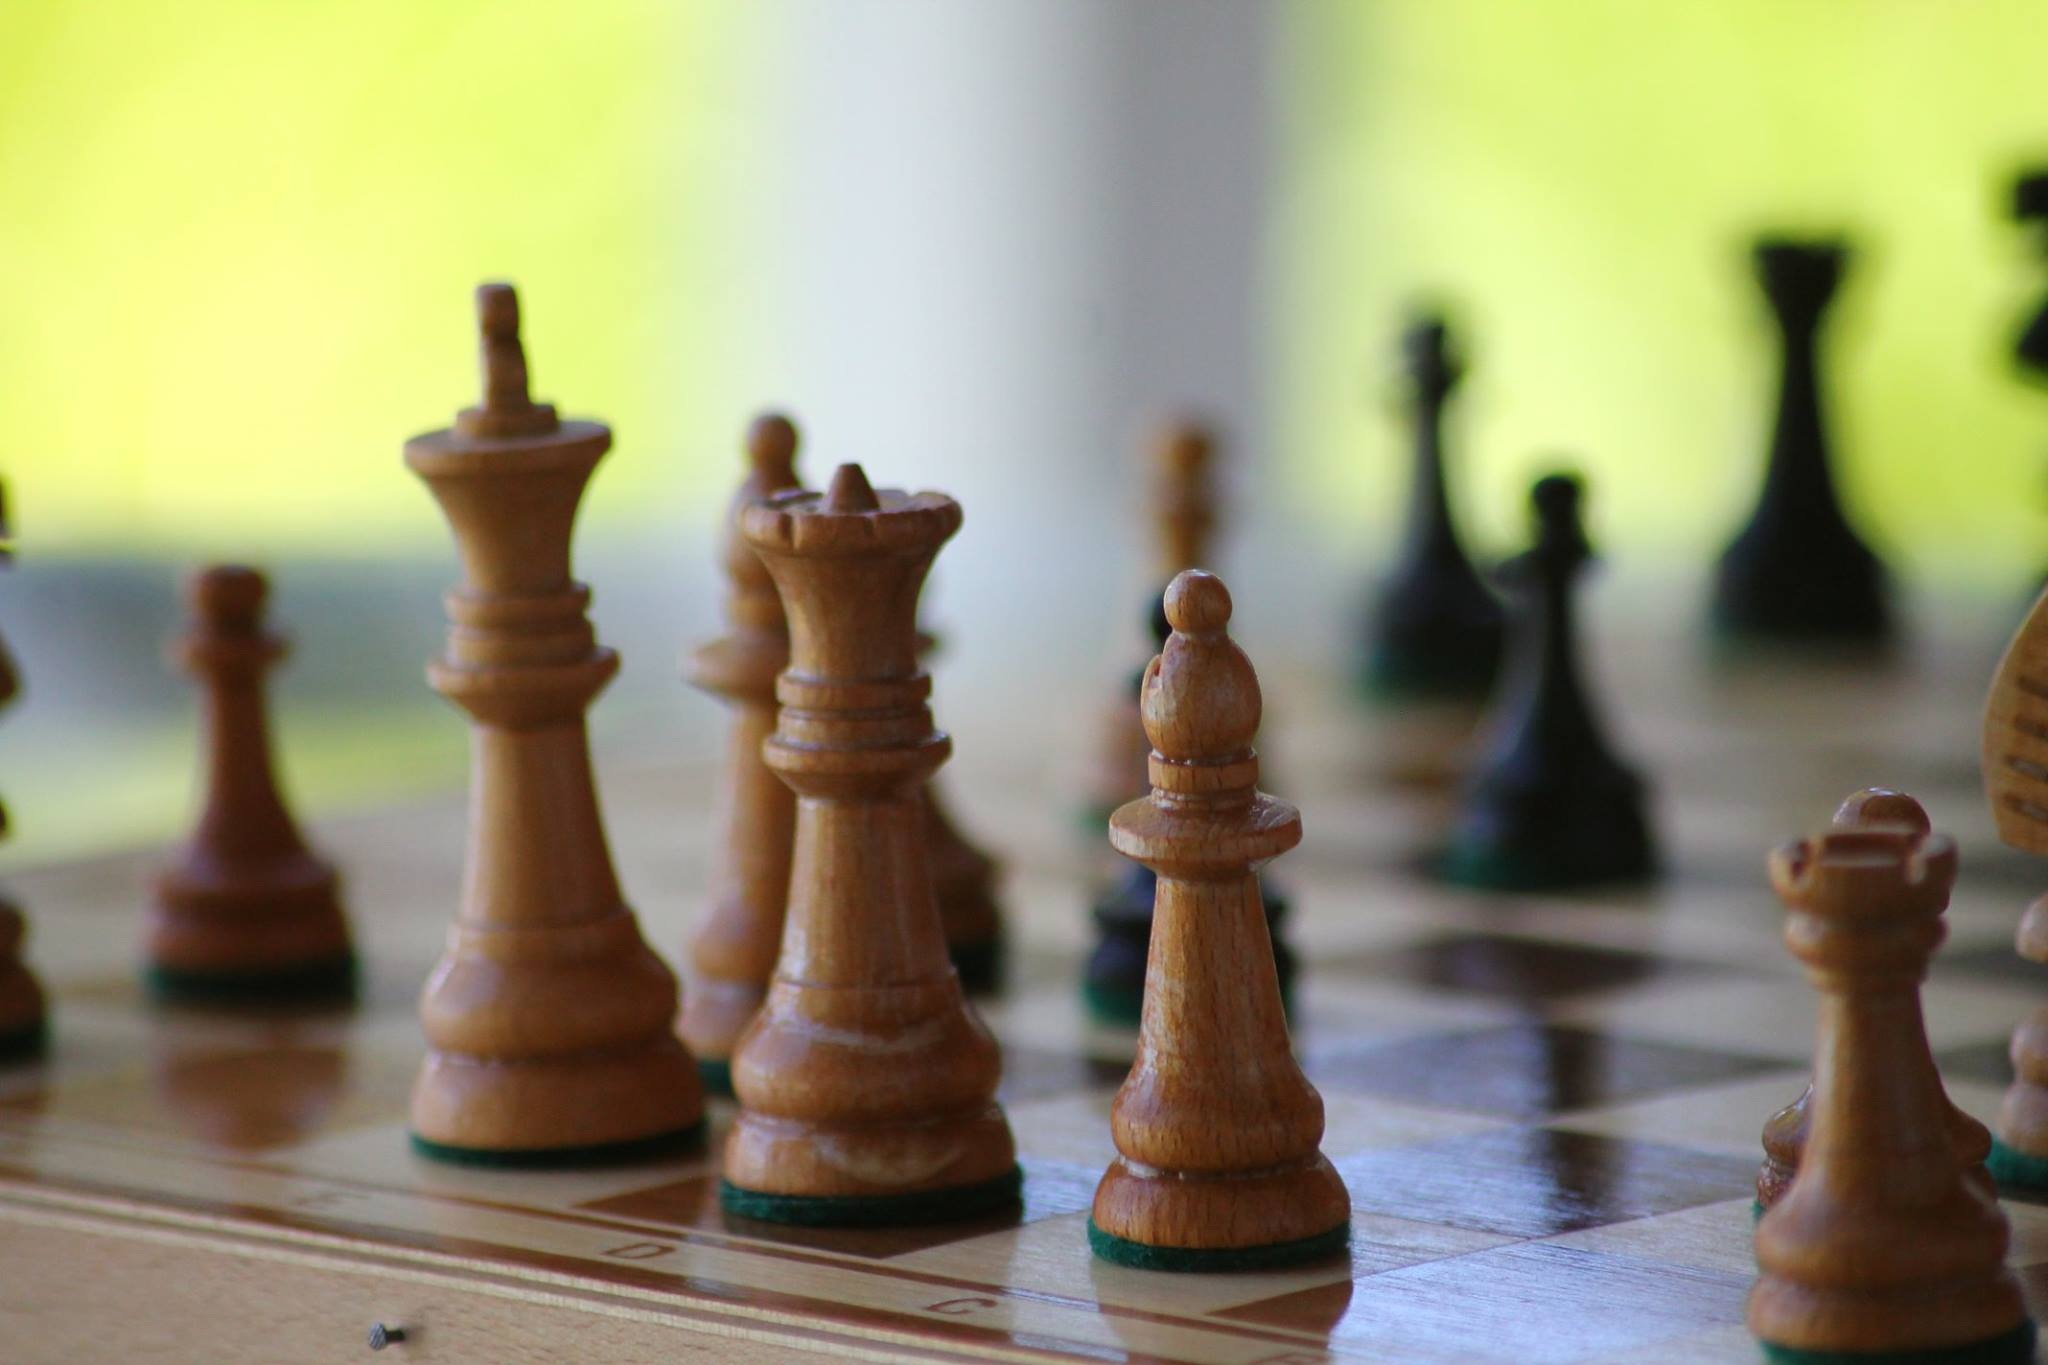
board, wood, game, play, summer, recreation, board game, competition, king, sports, chess, queen, strategy, chessboard, original, planning, games, analysis, chess board, chess pieces, indoor games and sports, tabletop game